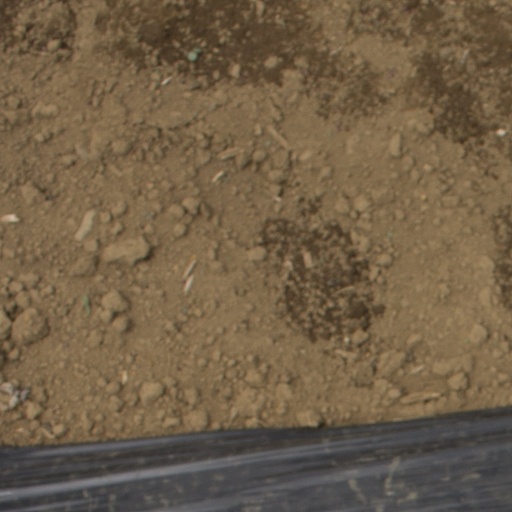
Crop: Jerusalem artichoke